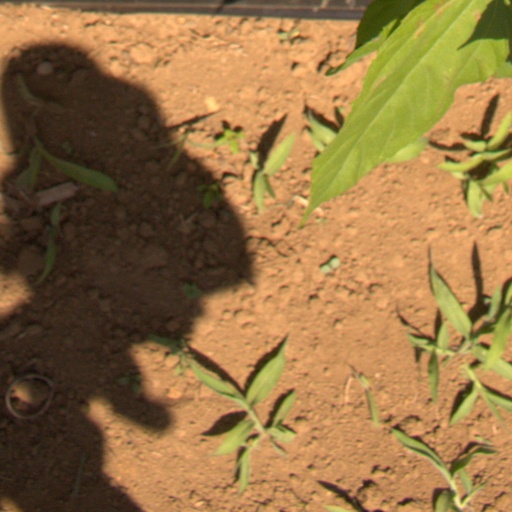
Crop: Jerusalem artichoke